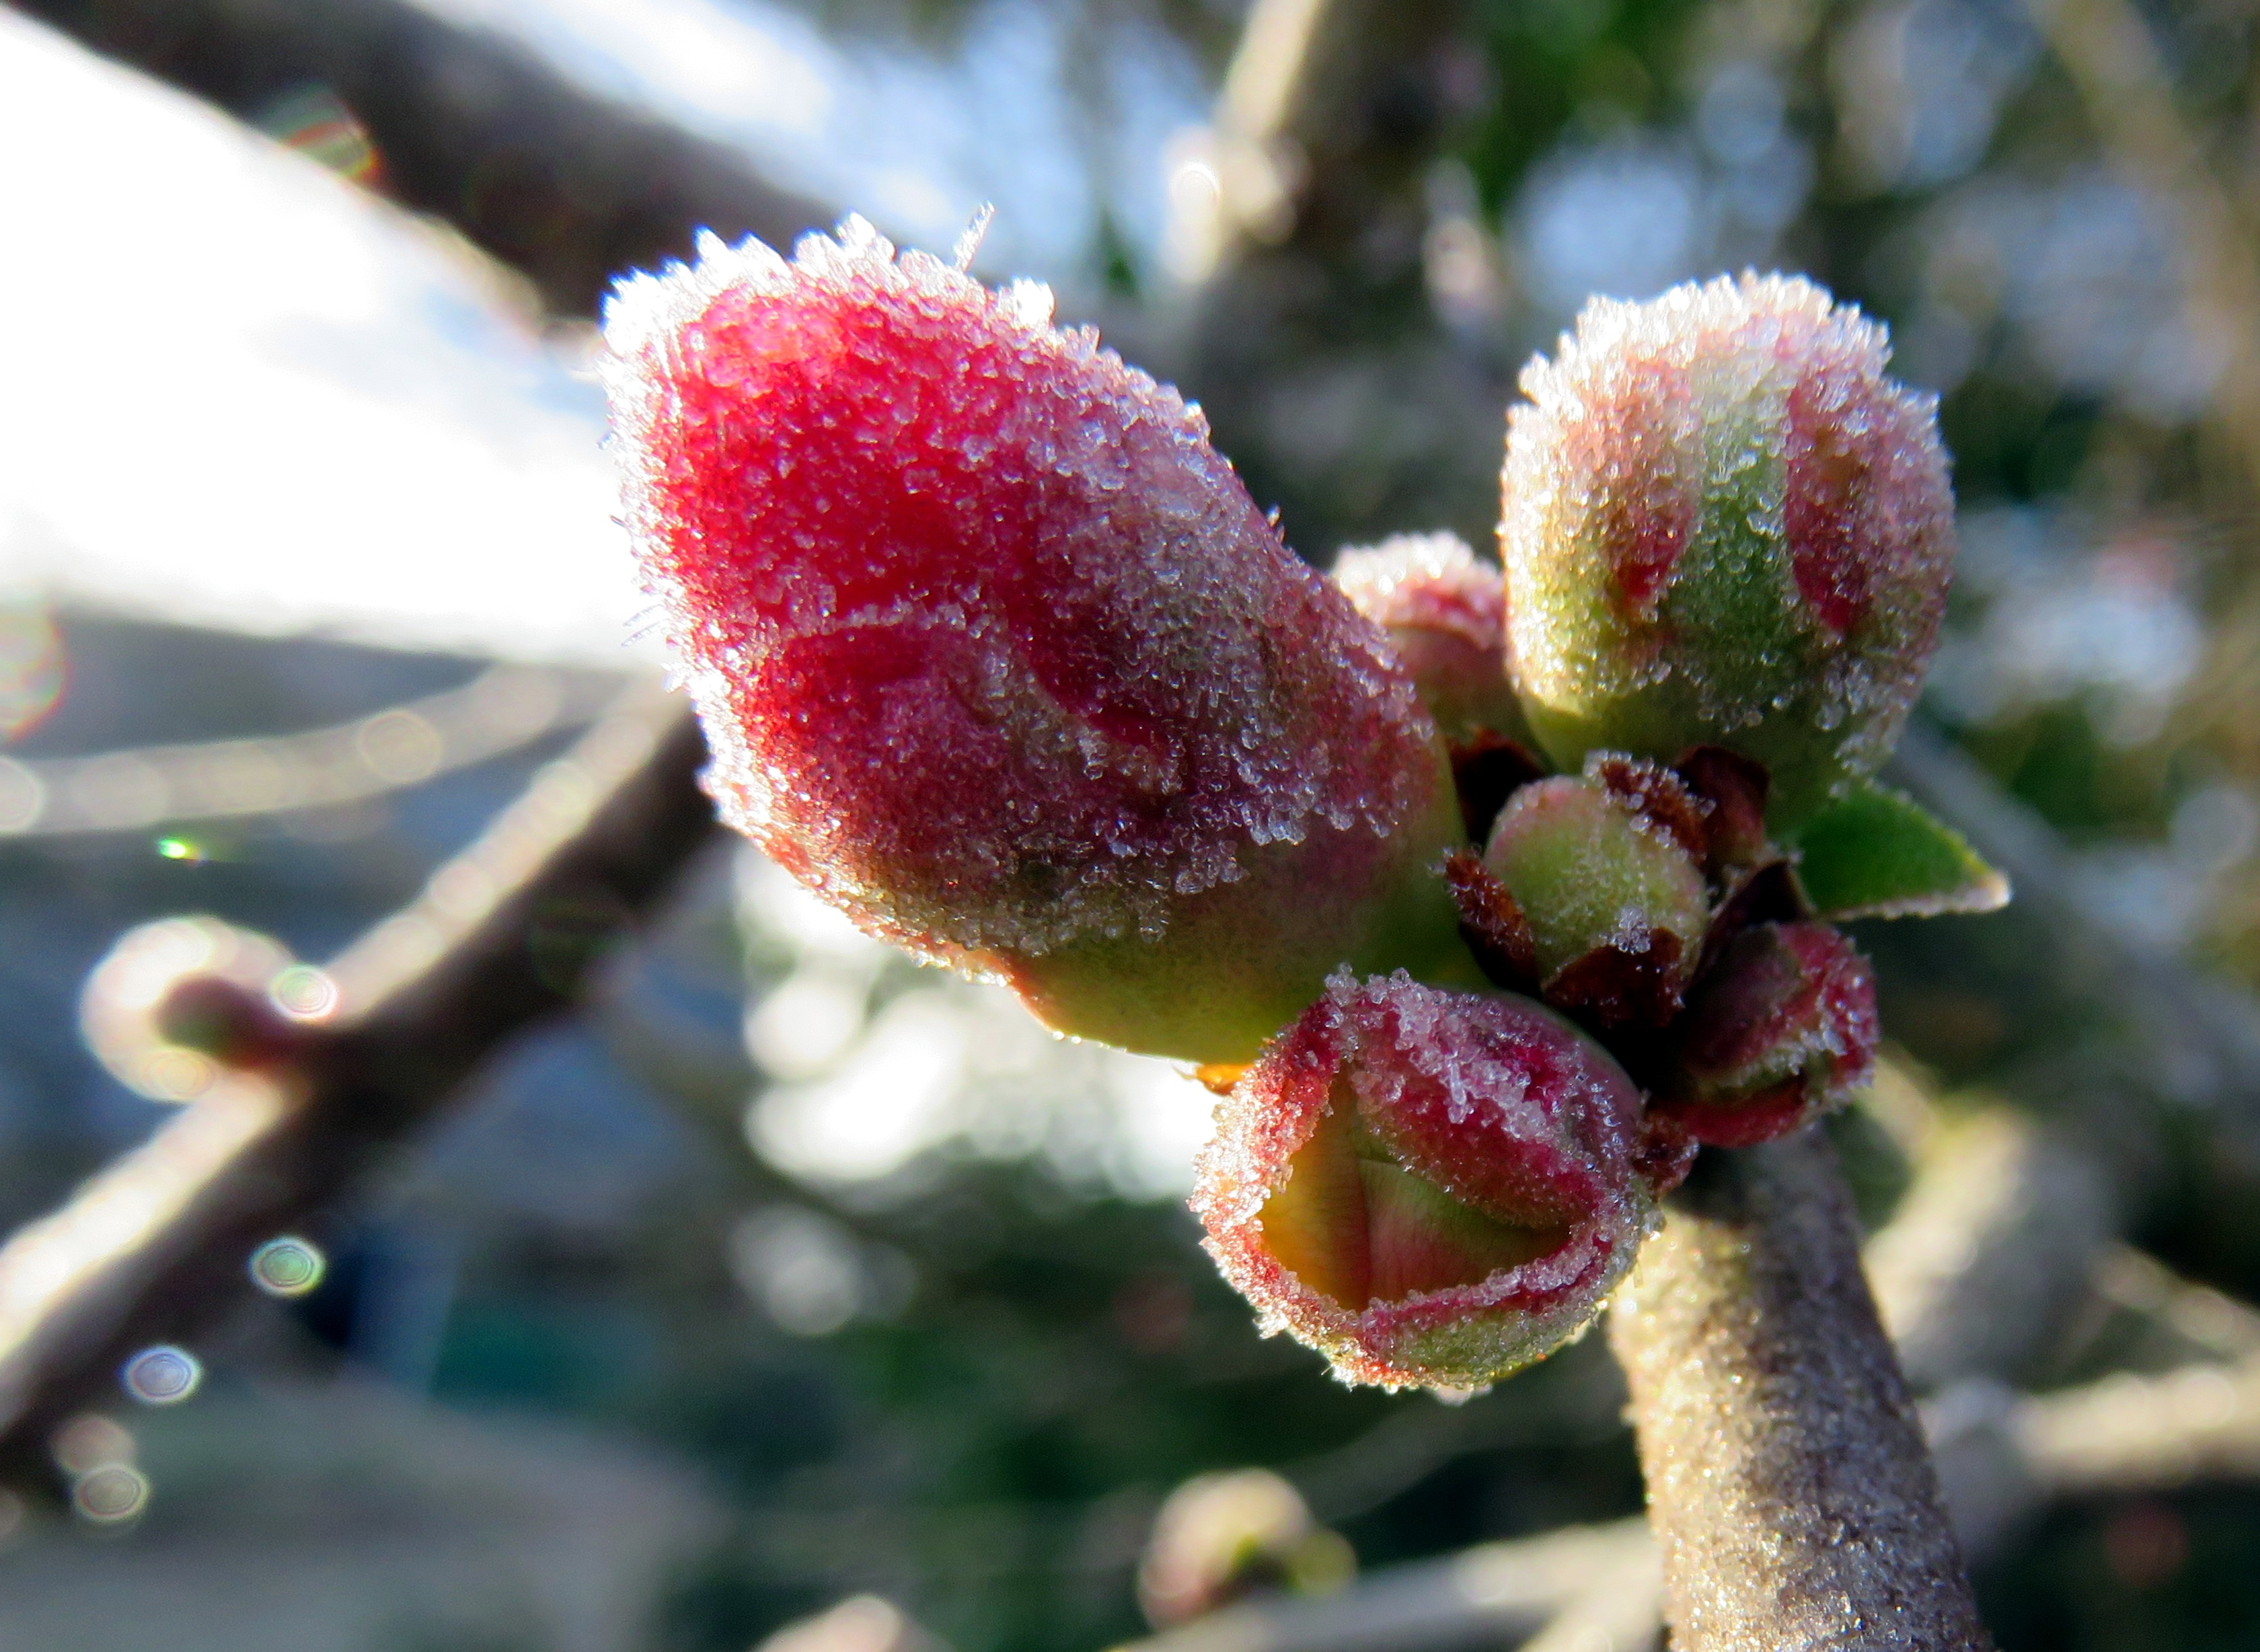
tree, nature, branch, blossom, plant, photography, fruit, berry, leaf, flower, petal, frost, food, produce, evergreen, botany, pink, flora, close up, shrub, gel, bud, macro photography, flowering plant, japan quince, woody plant, land plant